Polynesia

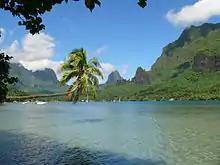
Cook's Bay on Moorea, French Polynesia

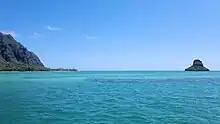
Mokoliʻi Isle near Oahu, Hawaii

Polynesia is characterized by a small amount of land spread over a very large portion of the mid- and southern Pacific Ocean. It comprises approximately of land, of which more than are within New Zealand. The Hawaiian archipelago comprises about half the remainder.